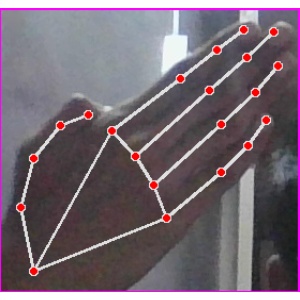
अक्षर: घ